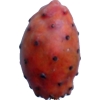
Label: cactus_fruit_red